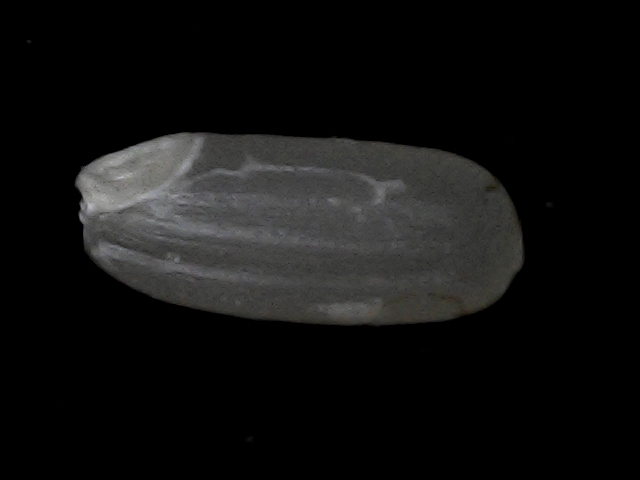
Rice variety: BD95